Richard Weil

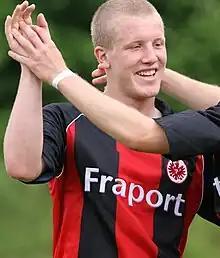
Weil with Eintracht Frankfurt II in 2008

Richard Weil (born 6 February 1988) is a German professional footballer who plays as a central midfielder for FSV 1926 Fernwald in the Hessenliga.